Ottawa Art Gallery

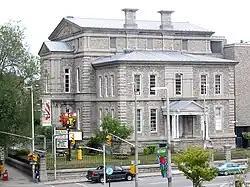
Arts Court, Daly Avenue / Nicholas

Since its founding, the Ottawa Art Gallery had previously resided at Arts Court along with 25 other organizations in the artistic community including SAW Gallery, Canadian Film Institute, Council for the Arts in Ottawa, CARFAC National, Ottawa International Animation Festival, and Ottawa Fringe Festival. Designed by architect Robert Surtees and built in 1870, the Carleton County Courthouse was an important centre for local government and administration. In 1985, the courthouse and its property were entrusted to the Ottawa Arts Court Foundation and later designated as a space for municipal arts in 1988.